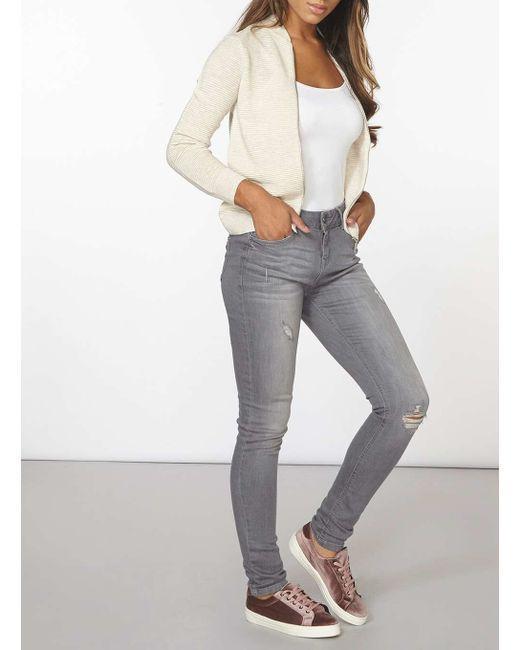
Cremefarbene, vorne offene Langarmjacke aus Wolle mit grauer Jeanshose mit geradem Bein